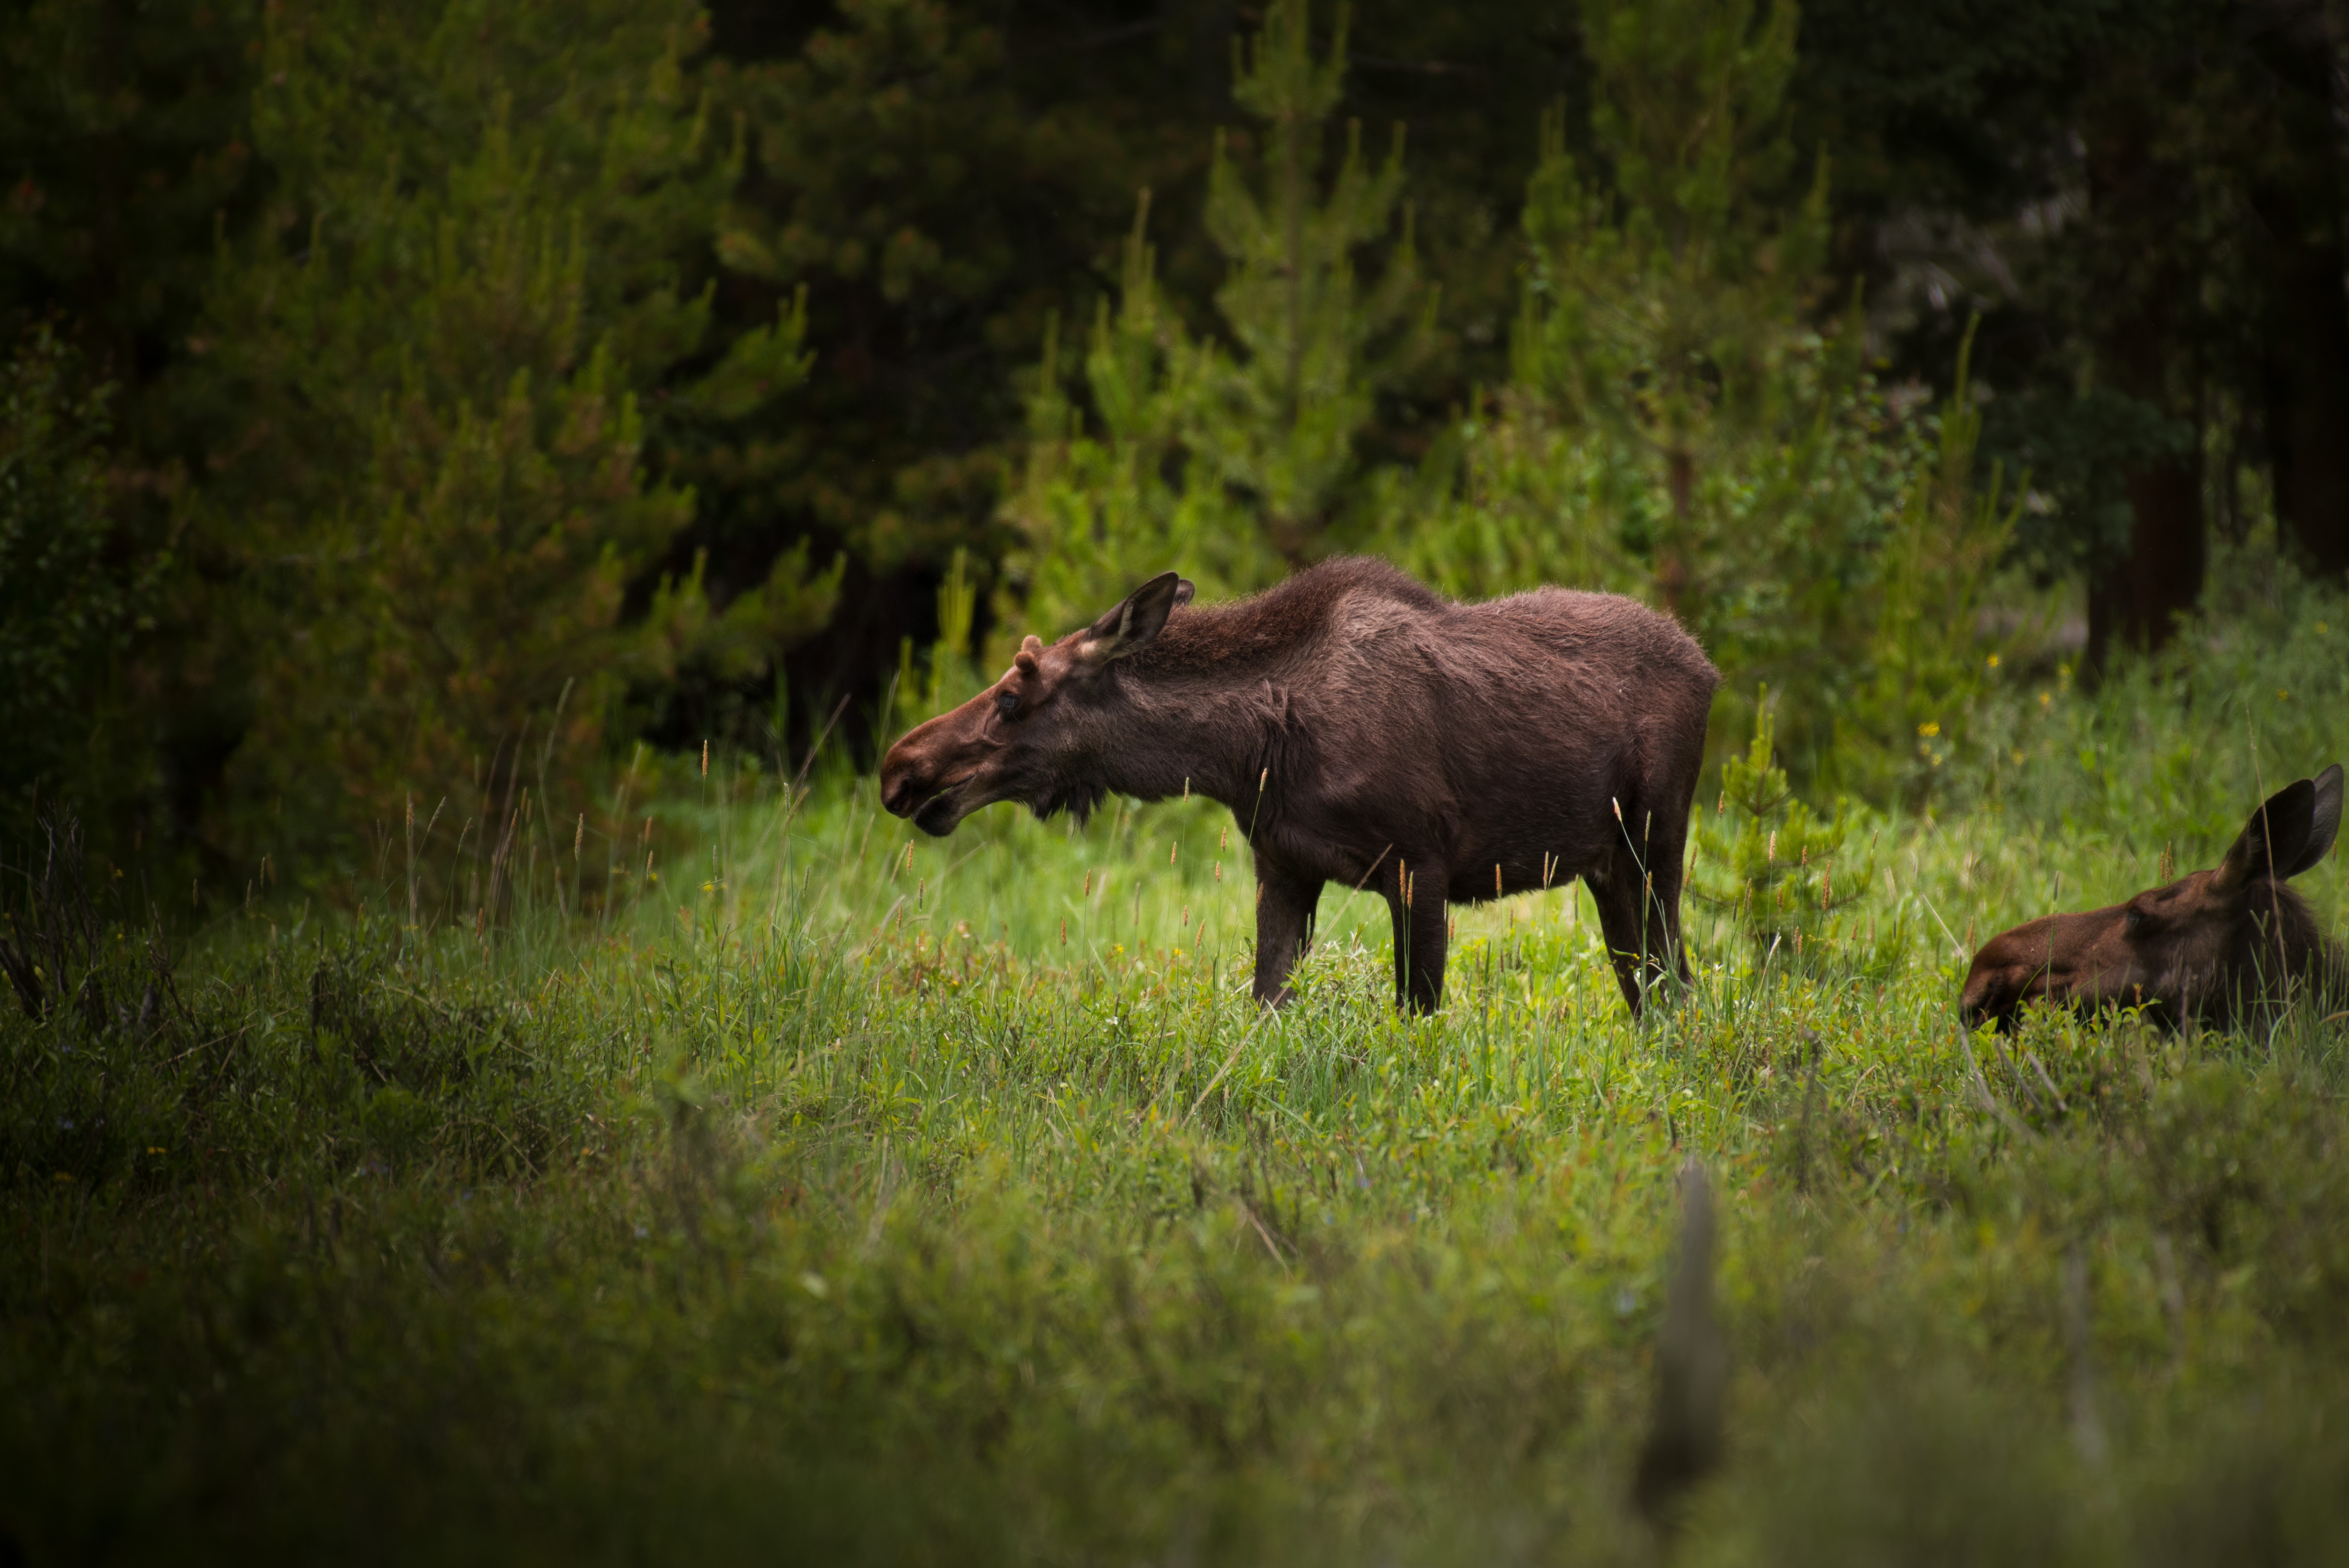
nature, grass, wildlife, wild, pasture, grazing, mammal, fauna, moose, outdoors, bull, daylight, grassland, animals, cattle like mammal, female moose